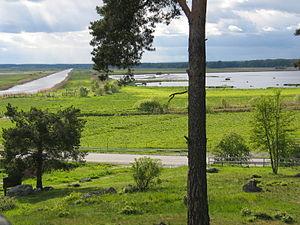
Cet article recense les zones humides de Suède concernées par la convention de Ramsar.